Fountainhead School

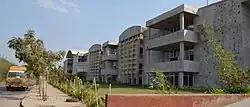
Fountainhead School - Surat

The Fountainhead School, Surat, India, is an independent, co-educational day school, affiliated to the International Baccalaureate which imparts education from pre-kindergarten through Grade 12. Fountainhead Preschool was commenced by IIT Mumbai and IIM Ahmedabad graduates, Mr. Vardan Kabra and Mrs. Ankita Diwekar Kabra. Later, they collaborated with Mr. Parag Shah for a bigger campus in Kunkuni village. The present strength of the school is around 2000 students.